Quinton Flowers

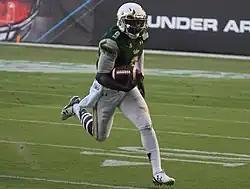
Flowers in 2015

Quinton Lenard Flowers (born December 2, 1994) is an American professional football quarterback who is a free agent. He played college football for the South Florida Bulls.